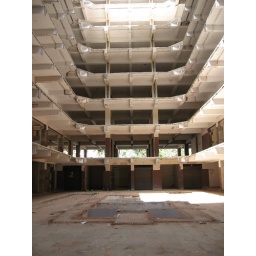
near to maddivala market and police station, this building in 11/22/06, a good day.